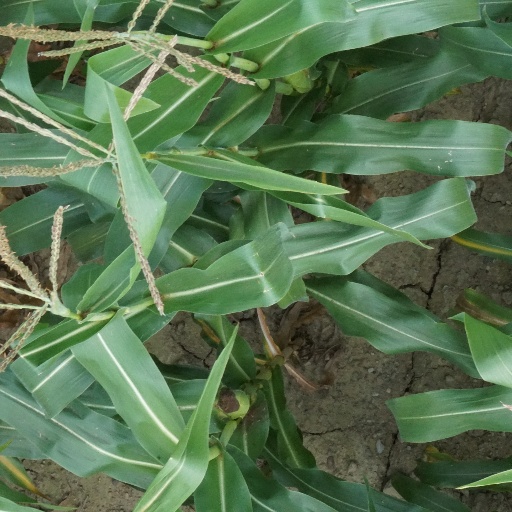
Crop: maize; corn